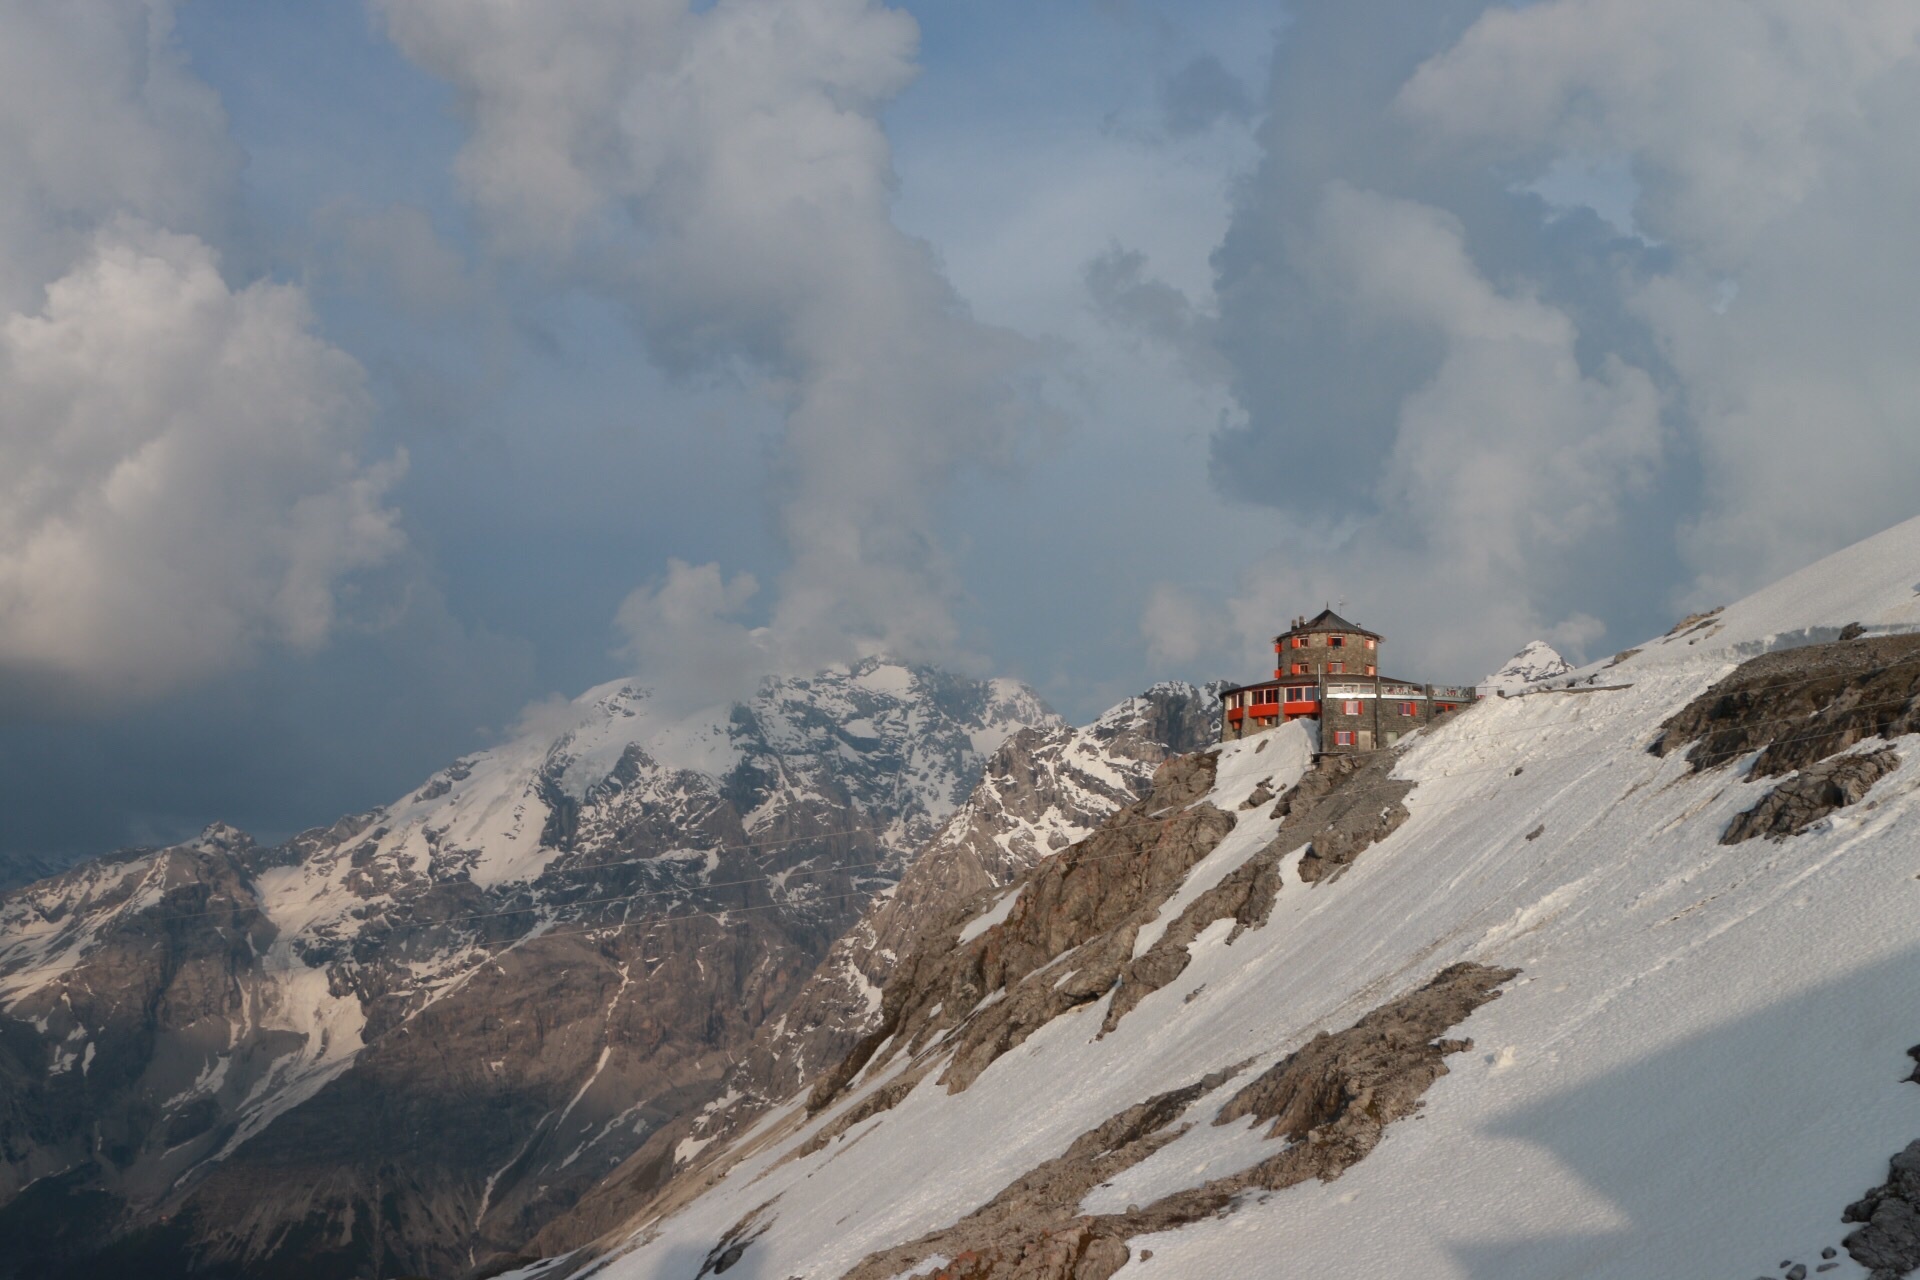
rock, mountain, snow, winter, cloud, adventure, building, mountain range, weather, extreme sport, ridge, summit, mountaineering, alps, plateau, landform, geographical feature, mountainous landforms, geological phenomenon